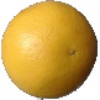
Label: Grapefruit White 1